Armistice of 11 November 1918

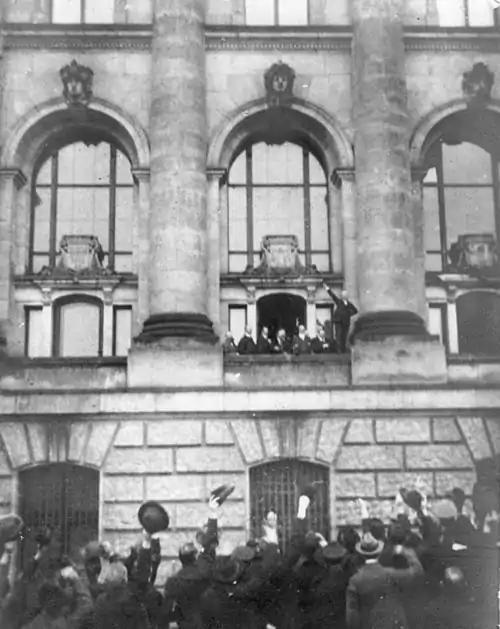
The declaration of the Republic at the Reichstag building on 9 November

The military situation for the Central Powers had been deteriorating rapidly since the Battle of Amiens at the beginning of August 1918, which precipitated a German withdrawal to the Hindenburg Line and loss of the gains of the German spring offensive. The Allied advance, later known as the Hundred Days Offensive, entered a new stage on 28 September, when a massive United States and French attack opened the Meuse–Argonne offensive, while to the north, the British were poised to assault at the St Quentin Canal, threatening a giant pincer movement.